Appleton-le-Street with Easthorpe

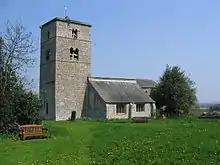
All Saints Church, Appleton-le-Street

Appleton-le-Street with Easthorpe is a civil parish in North Yorkshire, England, consisting of Appleton-le-Street and Easthorpe. The parish contained the townships of Swinton, Broughton, Hildenley with a chapel at Amotherby called All Saints. The parish also lies just north of the River Rye. The parish had a population of 117 in the 2001 census and 122 in the 2011 census.